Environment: real
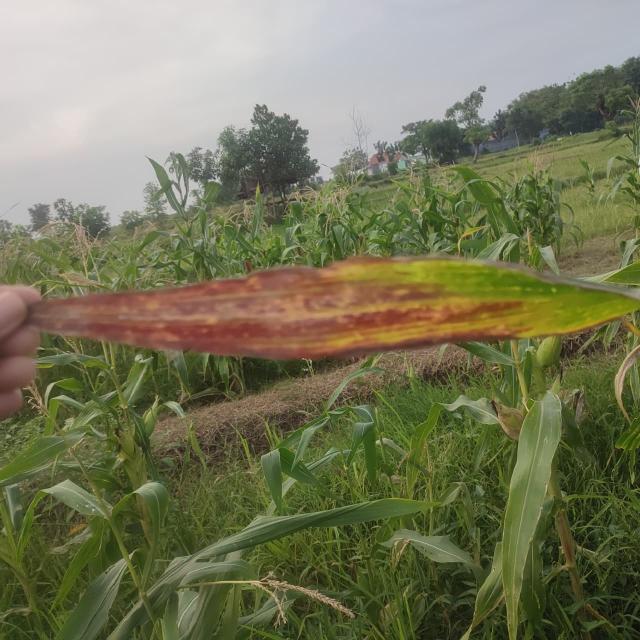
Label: phosphorus_deficiency